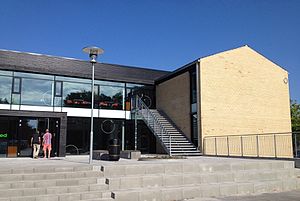
U/NORD / U/NORD Lyngby, Hjortehøjsvej 1 og Lundtoftevej 93
Lyngby Gymnasiums nye hovedindgang
Lyngby Gymnasiums nye hovedindgang
Fra 1. januar 2019 blev det tidligere Knord og Esnord fusioneret under navnet U/NORD. U/NORD er en uddannelsesinstitution der tilbyder kurser, gymnasiale- og erhvervs-uddannelser. Der er ca. 600 medarbejdere og 14.000 elever og kursister fordelt på afdelinger i Frederikssund, Hillerød, Helsingør og Lyngby.